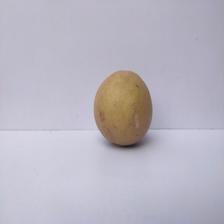
Size: Large